Sanquhar

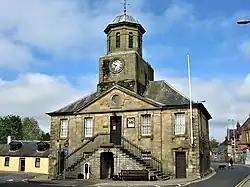
Sanquhar Tolbooth

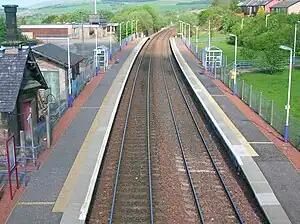
The re-opened Sanquhar station from the roadbridge looking towards Kirkconnel. 2007.

The decline of traditional industries hurt the town, but now new manufacturers are moving in and there is a strong sense of community in the burgh. William Adam, a famous Scottish architect, designed Sanquhar Tolbooth in the centre of town, which is the only surviving building of this type designed by him. Completed in 1739, much of the building materials for it were taken from the old castle in Sanquhar and it is currently used as the town museum, containing local artifacts and memorabilia.